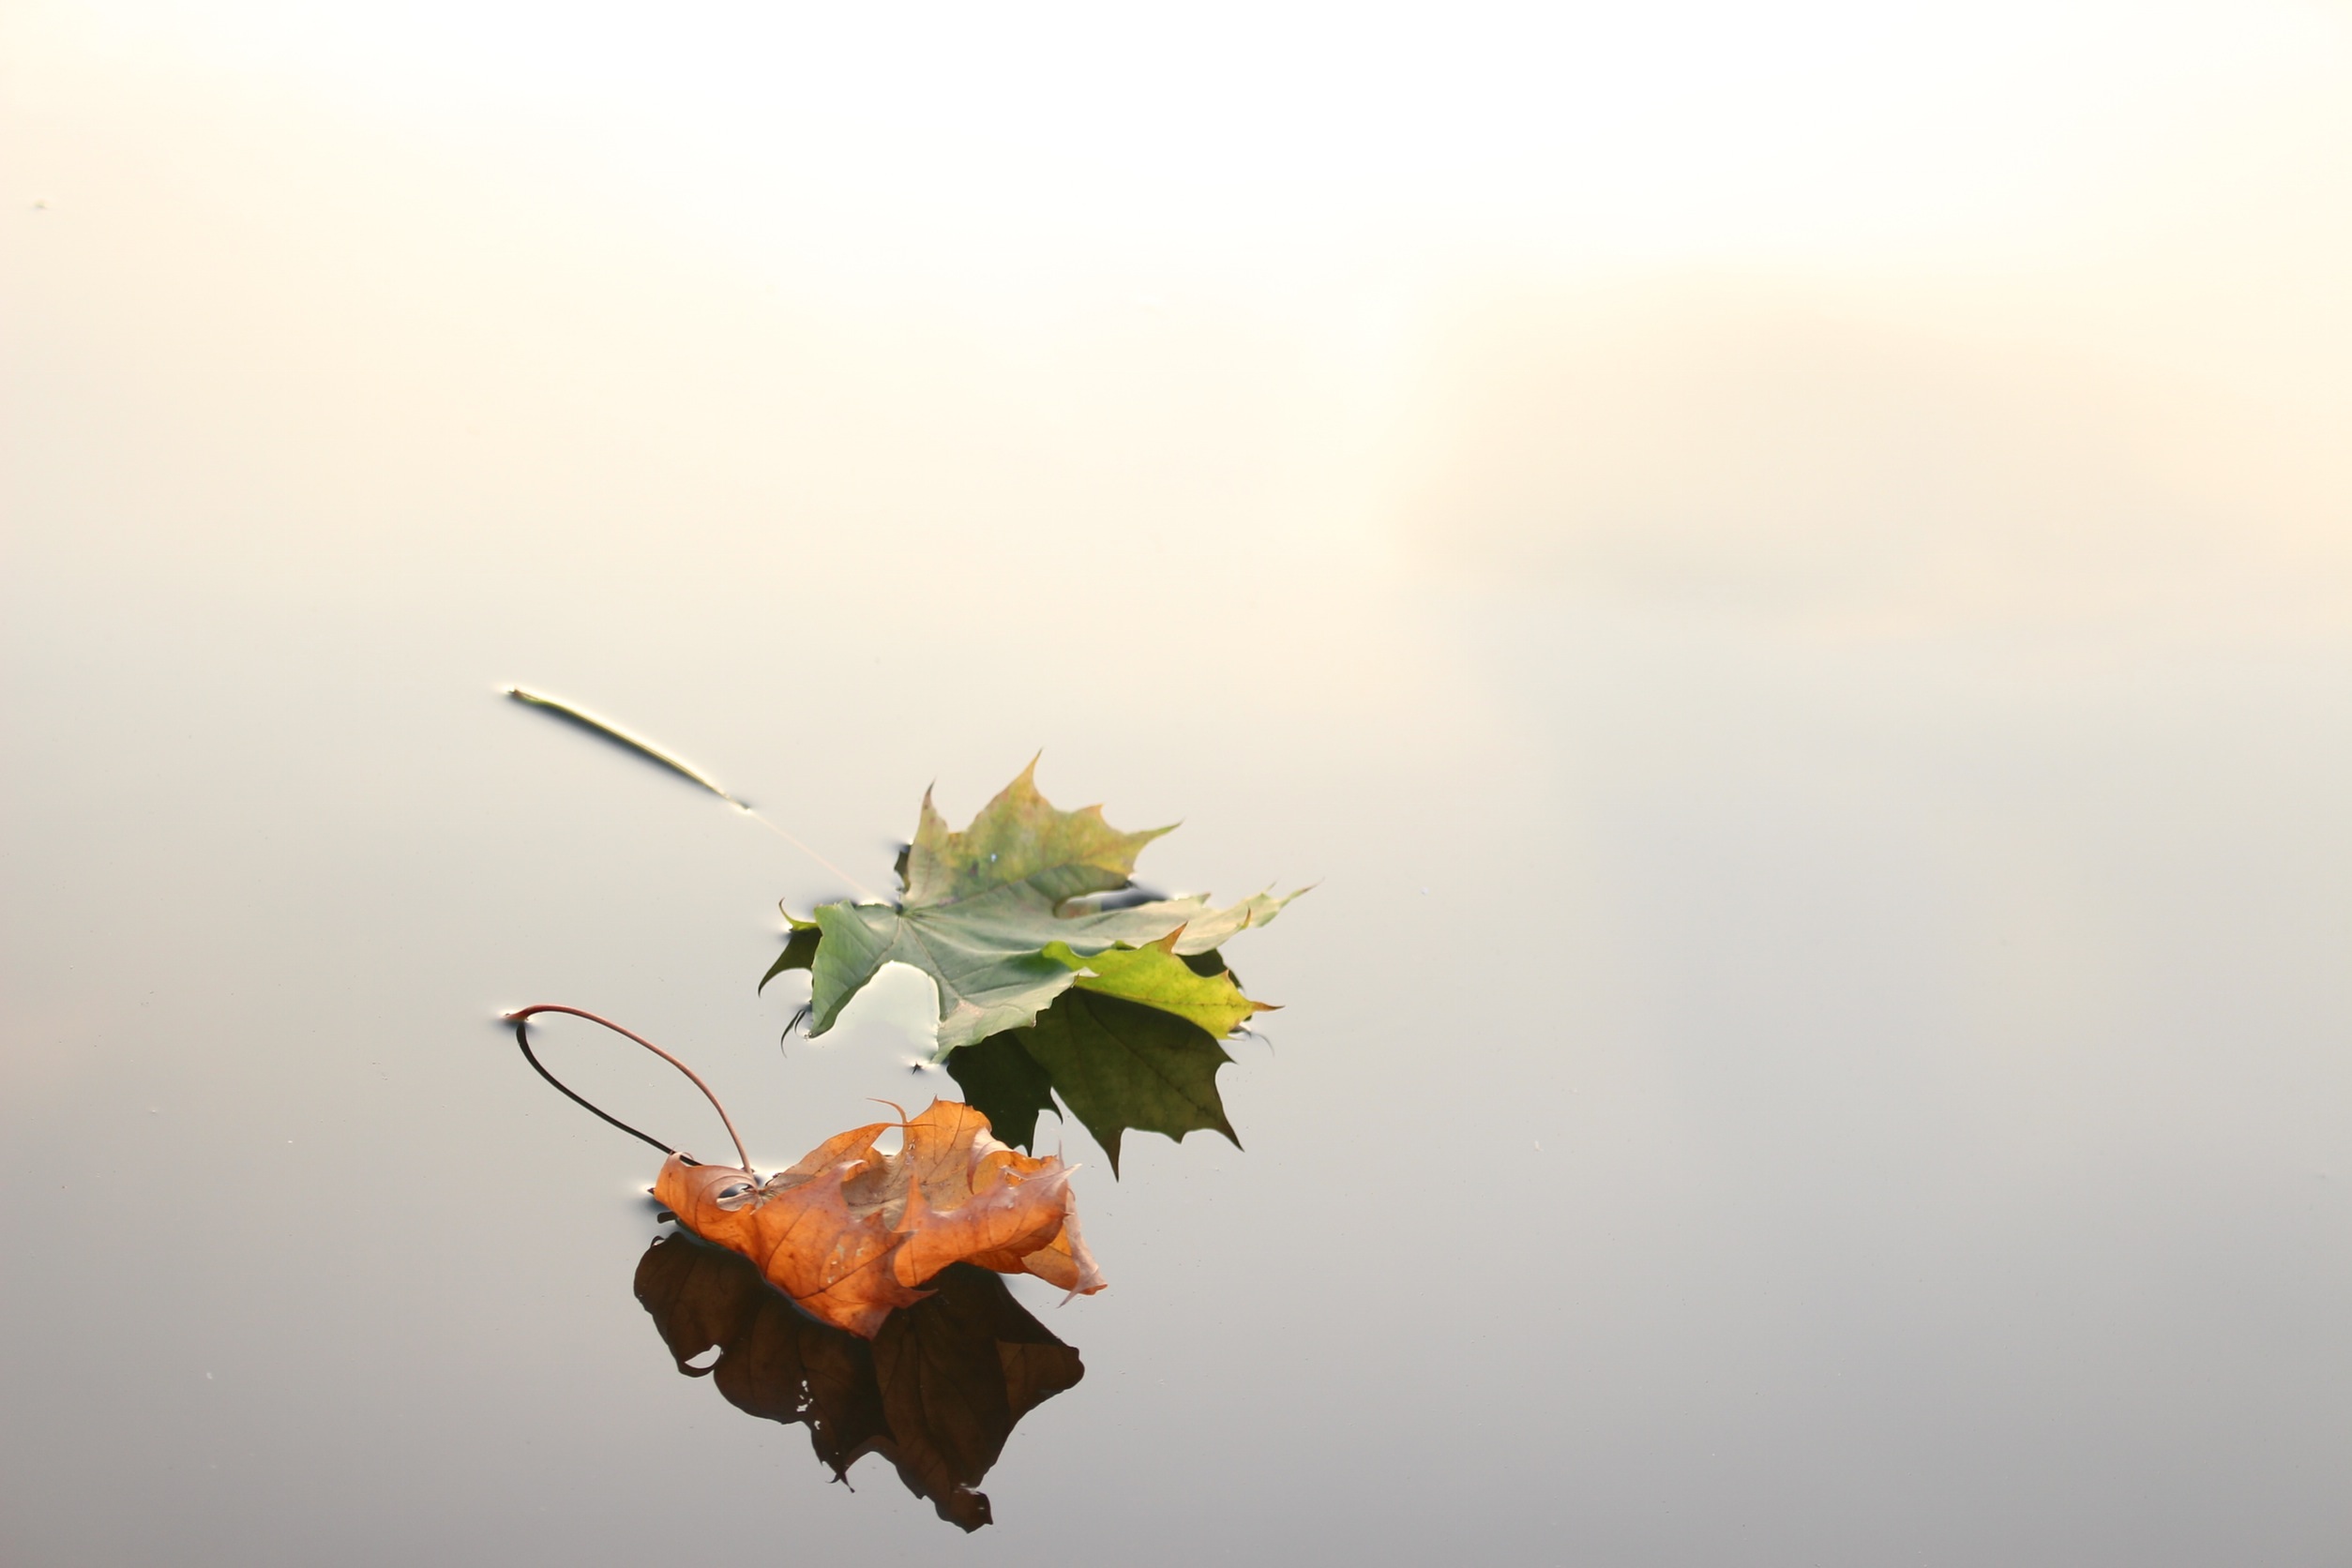
nature, branch, plant, sunlight, morning, leaf, fall, flower, environment, reflection, insect, autumn, yellow, flora, season, maple, close up, leaves, seasonal, maple leaves, macro photography, computer wallpaper